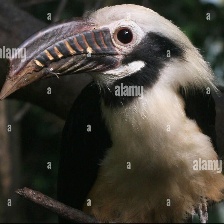
Species: VISAYAN HORNBILL
Scientific name: PENELOPIDES PANINI
ImageNet parent category: hornbill